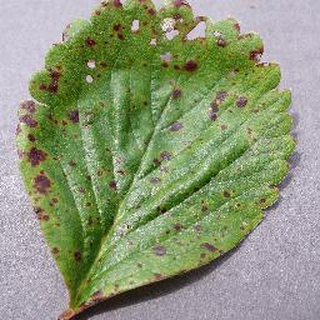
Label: strawberry_leaf_scorch